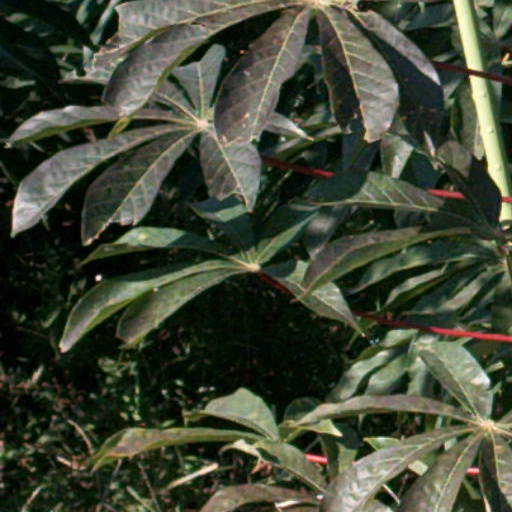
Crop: cassava